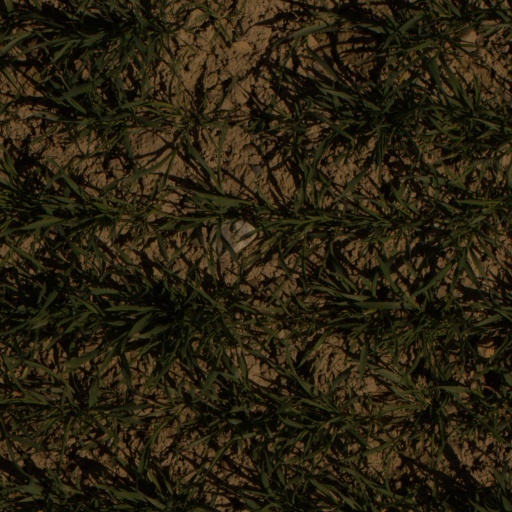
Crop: wheat